Human torpedo

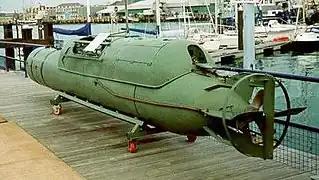
A "maiale" at the Royal Navy Submarine Museum, Gosport

The concept of a small manned submarine carrying a bomb was developed and patented by a British naval officer in 1909, but was never used during the First World War. The Italian Navy experimented with a primitive tiny sub (Mignatta) carrying two men and a limpet mine: this craft successfully sank the Austro-Hungarian battleship SMS "Viribus Unitis" on 1 November 1918.